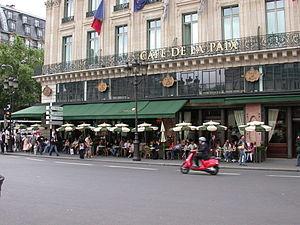
Le café de la Paix est un célèbre café et restaurant parisien dans le quartier de la Chaussée-d'Antin du 9ᵉ arrondissement.